Gardenia jasminoides

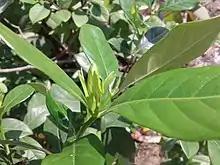
Leaves of "Gardenia jasminoides"

"Gardenia jasminoides" is a shrub that ranges from 30 cm to 3 m (1–10 ft) high in the wild, with cylindrical to flat branches that at first are covered with caducous hairs that fall early, leaving the branch smooth. The leaves are in opposite pairs or rarely in groups of three along the branches. They are either subsessile (almost without a petiole) or on short petioles. The leaves themselves are long by wide and can be oblong-lanceolate, obovate-oblong, obovate, oblanceolate, or elliptic in shape. Their upper surface is smooth and shiny, or slightly hairy along the primary veins, while the undersurface is sparsely hairy to smooth. Each leaf has 8 to 15 pairs of secondary veins. The flowers are solitary and terminal, arising from the ends of the stems.